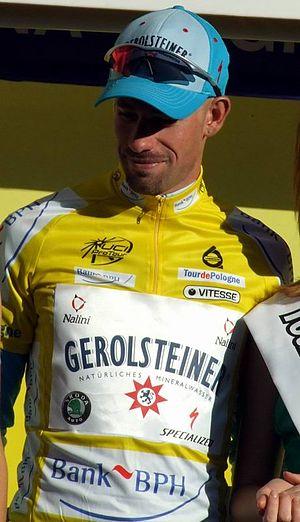
Stefan Schumacher, né le 21 juillet 1981 à Ostfildern, est un coureur cycliste et triathlète allemand. Il fait ses débuts professionnels en 2002 au sein de l'équipe allemande Deutsche Telekom et court entre 2006 et 2008 dans la formation Gerolsteiner. Révélé au plus haut niveau en 2006 par ses victoires sur le Tour de Pologne et l'Eneco Tour, il a ensuite remporté l'Amstel Gold Race 2007 et les deux étapes contre-la-montre du Tour de France 2008, avant qu'un contrôle anti-dopage positif dont il a été l'objet ne soit révélé en octobre. Il fait son retour en 2011 après avoir purgé sa suspension pour dopage en s'engageant avec l'équipe Miche-Guerciotti, puis Christina Watches-Kuma de 2012 à 2014. En mars 2013, il avoue s'être dopé à l'EPO et autres substances pendant sa carrière et notamment entre 2006 et 2008. Il met un terme à sa carrière de coureur en 2017 et pratique ensuite le triathlon.
La 63ᵉ édition du Tour de Pologne a eu lieu du 4 au 10 septembre 2006. Il s'agissait de la 24ᵉ épreuve de l'UCI ProTour 2006. L'Allemand Stefan Schumacher, vainqueur des deux dernières étapes, a remporté l'épreuve.